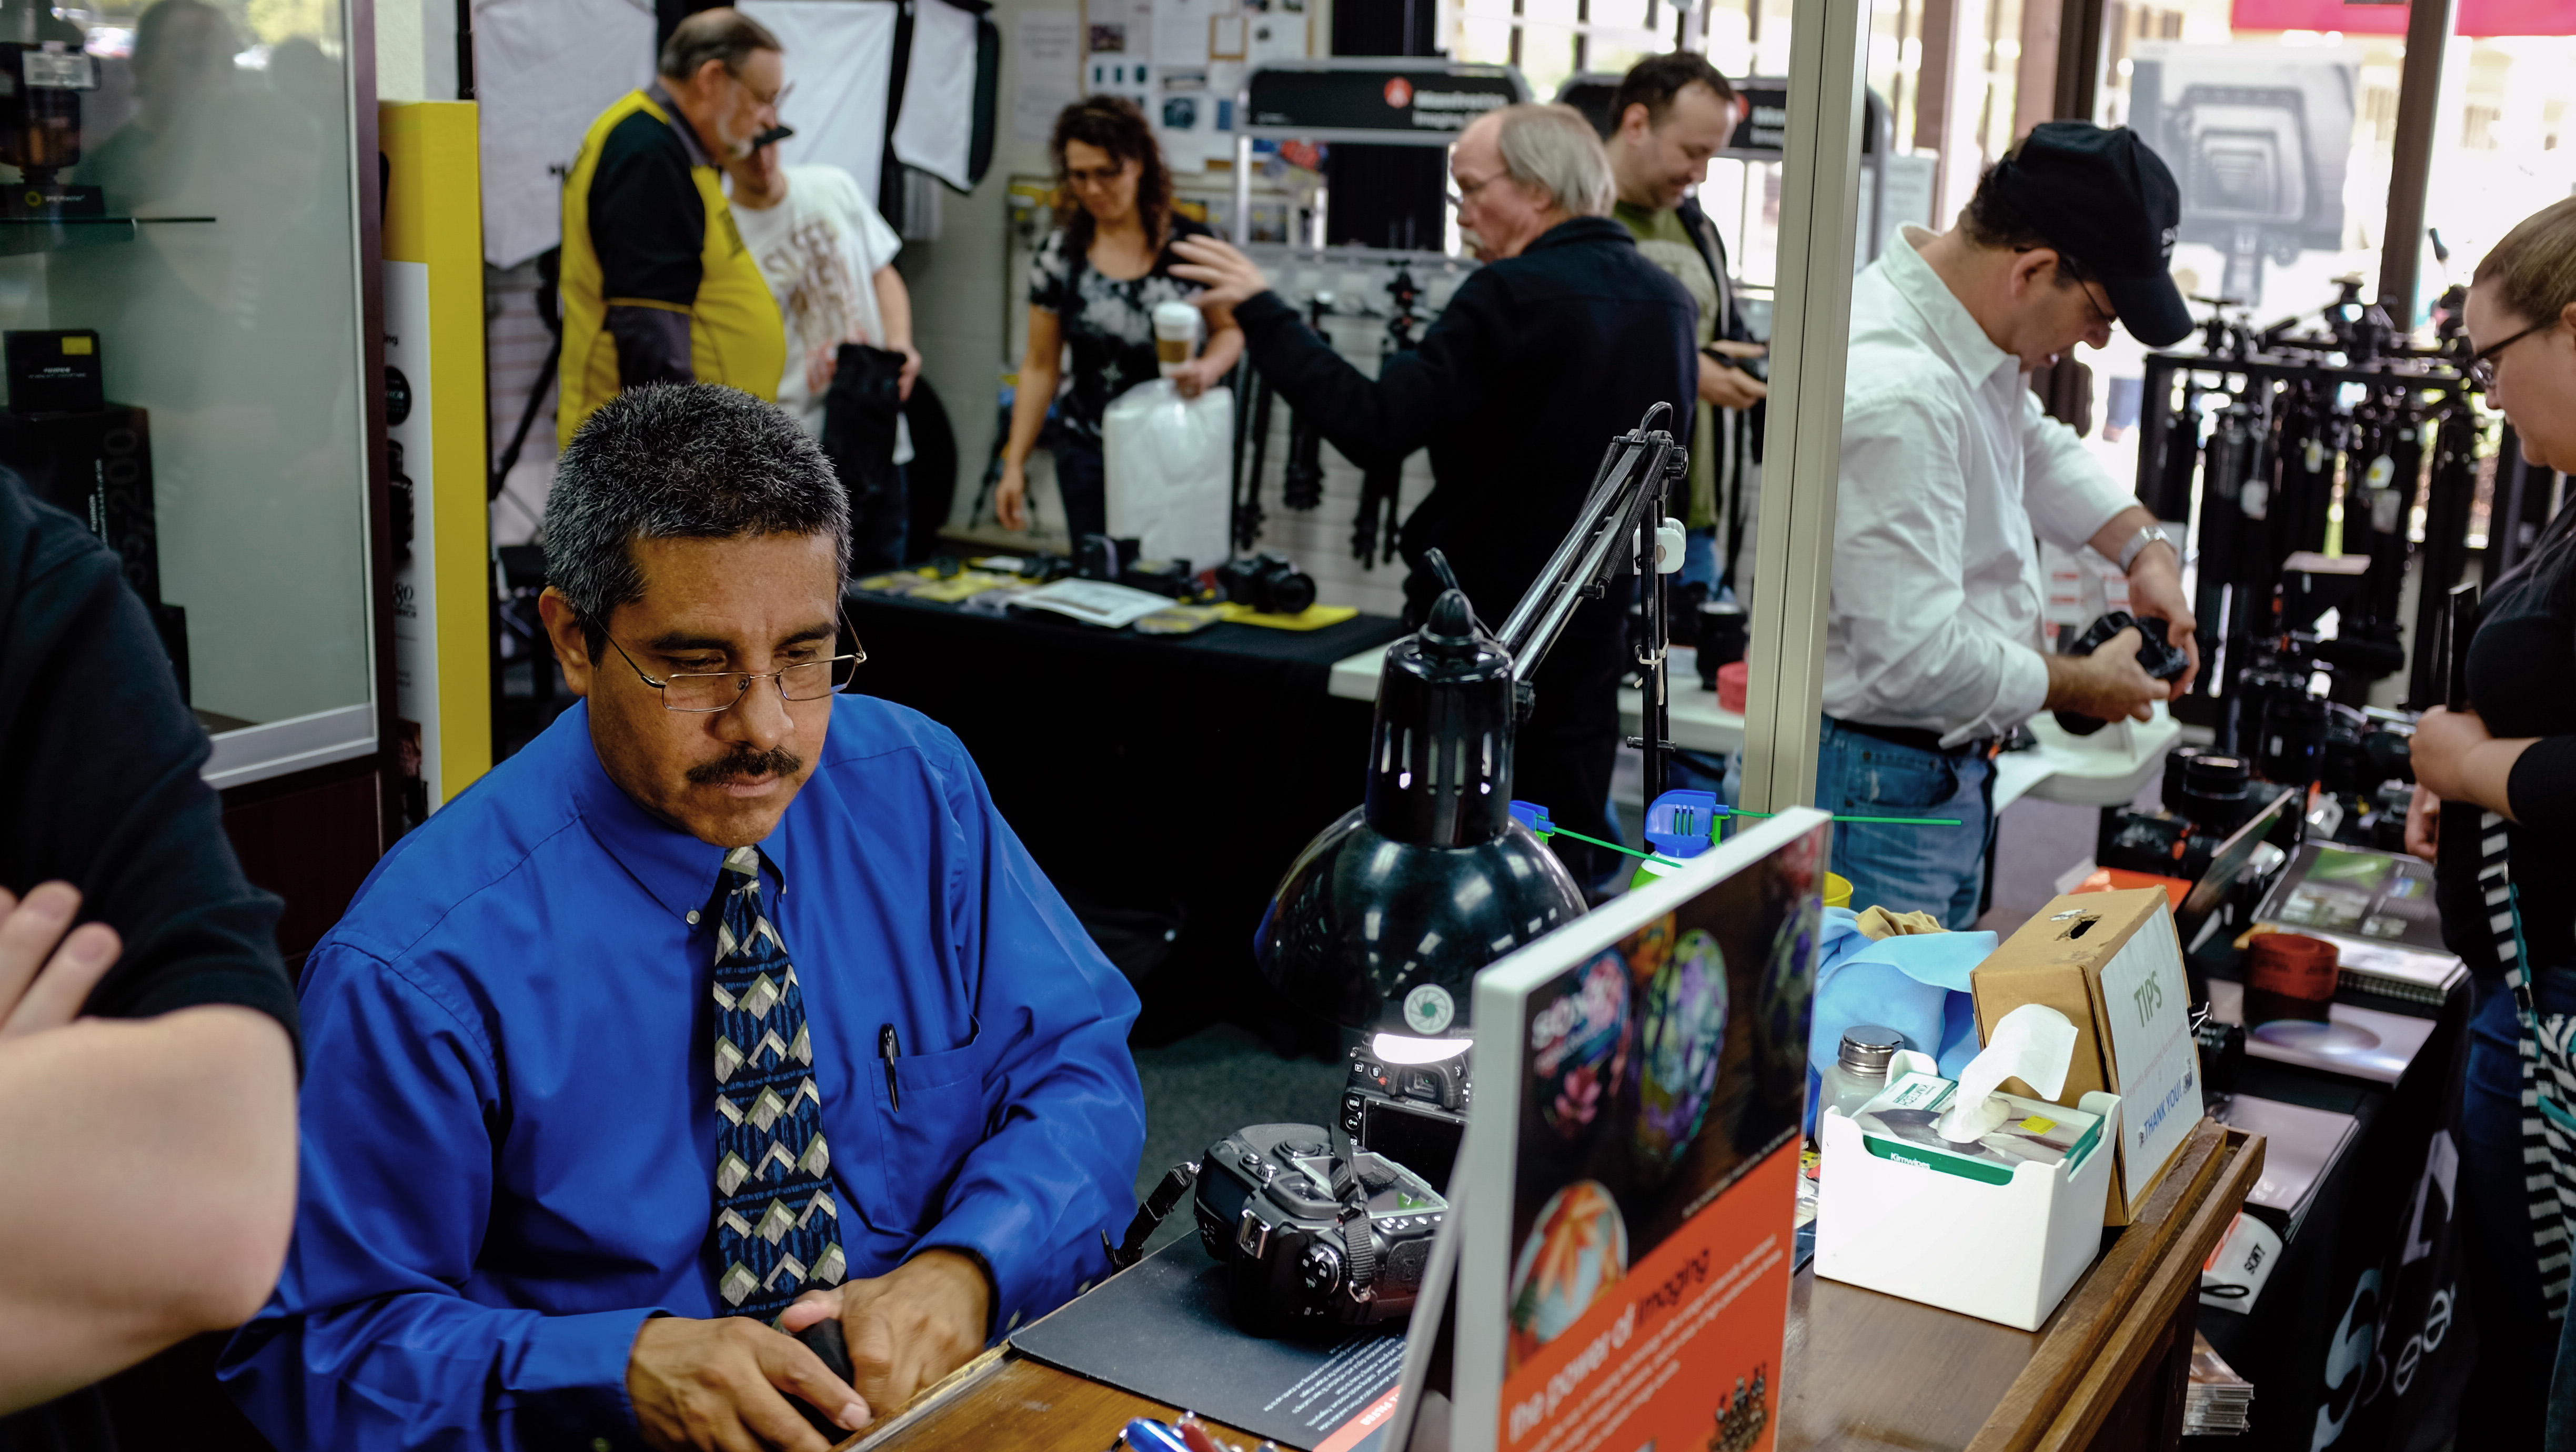
technology, professional, profession, fuji, x100s, roseville, actioncamera